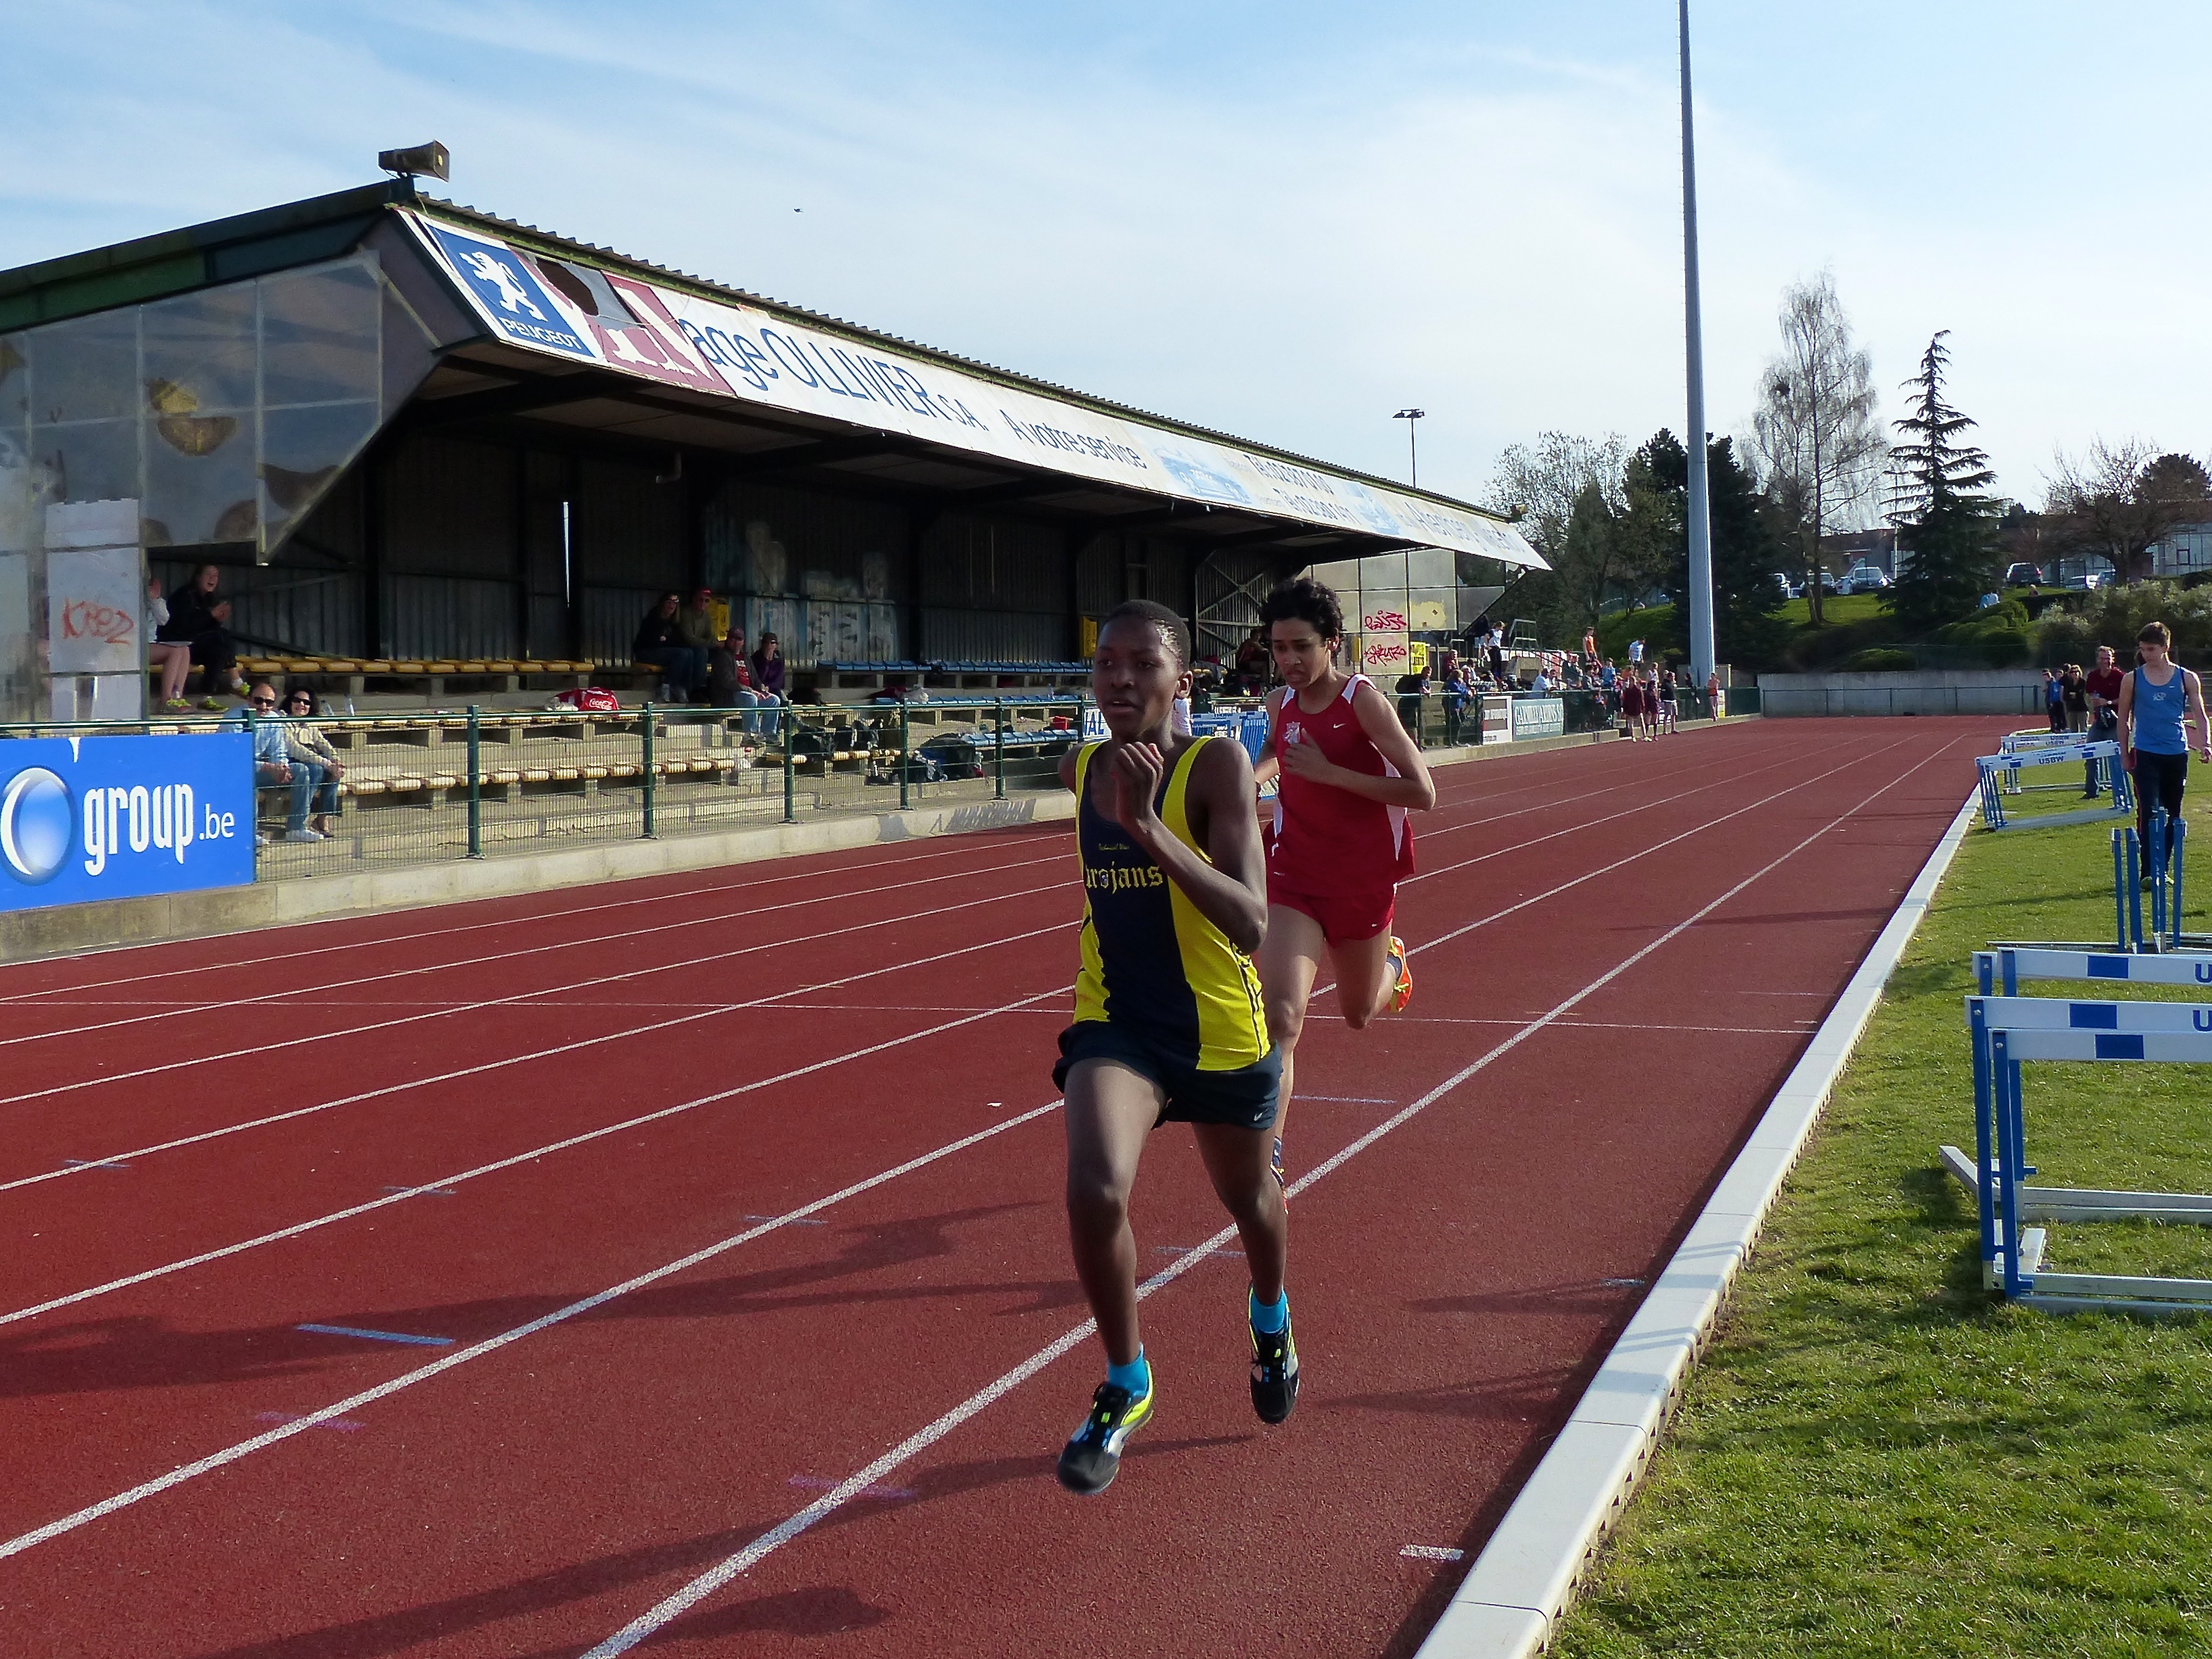
girl, track, sport, boy, running, run, jumping, runner, belgium, race, competition, team, sports, highschool, athletics, meet, waterloo, sprint, trackfield, trackandfield, human action, track and field athletics, middle distance running, 800 metres